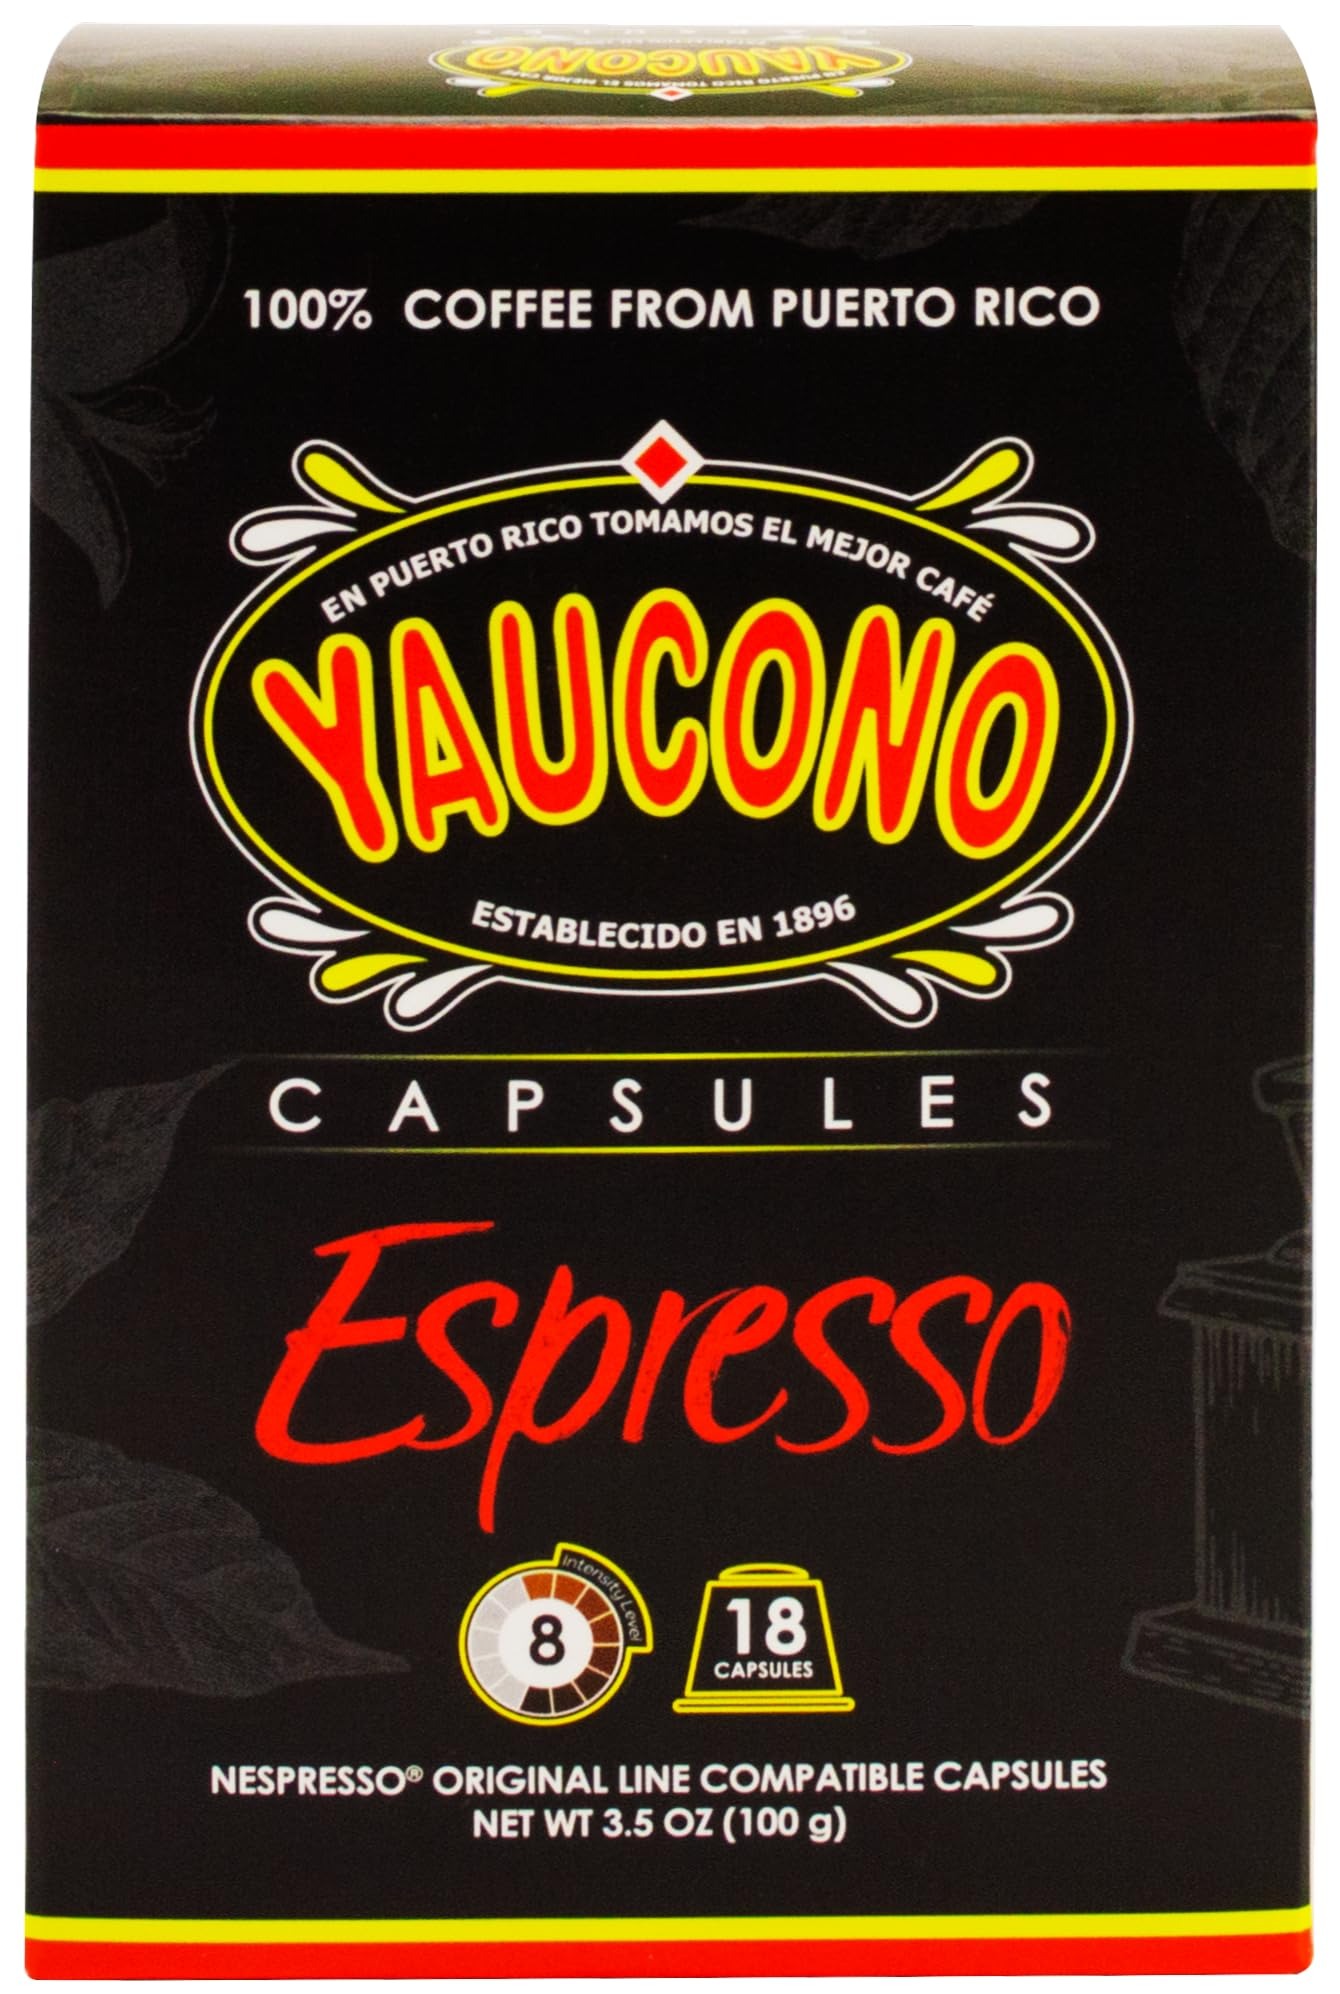
Item Name: Yaucono Espresso Capsules, Espresso Roast, 100 Percent Coffee from Puerto Rico Compatible with Nespresso Machines, 18 Count (Pack of 1)
Bullet Point 1: YAUCONO SINGLE SERVE ESPRESSO CAPSULES - 18 total capsules stored in a convenient resealable box, made with 100 percent coffee from Puerto Rico
Bullet Point 2: EXTRAORDINARY INTENSITY - Elevate your coffee experience with our Espresso roasted Yaucono coffee, Intensity level 8, smooth and balanced, hand picked beans toasted to a perfect roast and processed to an ultra fine grind
Bullet Point 3: TASTING PROFILE - Dark-roast, full-body, rich and complete cup, professionally roasted in Puerto Rico, 100 percent Arabica beans, recommended preparation method is the espresso setting
Bullet Point 4: COMPATIBLE WITH NESPRESSO ORIGINAL LINE - Luxury at the touch of a button, Yaucono espresso now in capsules compatible with Nespresso Original line machines, NOT compatible with Vertuo machines
Bullet Point 5: EXPERT PUERTO RICAN HANDS - Roasted daily to perfection in Puerto Rico using our highest quality coffee beans, One taste and you will know, the best coffee is Yaucono
Product Description: <b>Yaucono Espresso Capsules</b><br>Elevate your coffee experience with extraordinary intensity level 8. <br>We combine the highest quality coffee beans produced in the ideal soil and climate of Puerto Rico with a revolutionary technology to obtain an espresso that intensifies the quality and uniqueness of Yaucono<br>Luxury at the touch of a button in the comfort of your home or office.<br><br>Yaucono is an iconic brand which represents both our coffee culture and tradition. For decades it has been the number #1 coffee of choice for most Puerto Rican households. Smooth and balanced, Yaucono's hand picked beans are toasted to a perfect roast and processed to an ultra fine grind resulting in its exquisite taste. “¡Por el gustito yo lo sé, Yaucono es el mejor café!” (One taste and you will know, the best coffee is Yaucono!) Perfect for your espresso shots, our coffee is roasted daily to perfection by expert Puerto Rican hands. Its exquisite aroma and freshness have inspired and delighted generations for more than 125 years. <br><br>Compatible with Nespresso Original line machines.
Value: 18.0
Unit: Count

Price: 12.99